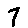
Label: 7